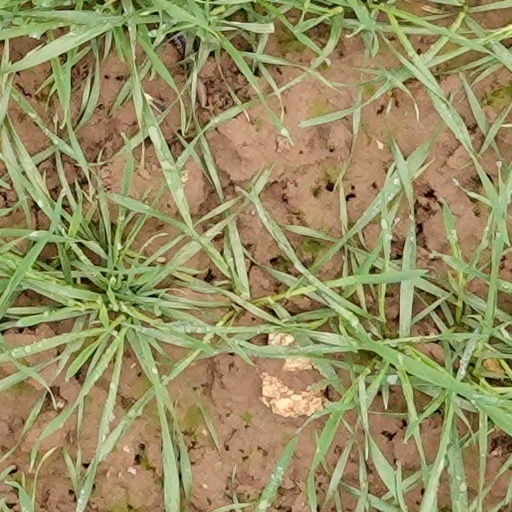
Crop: wheat